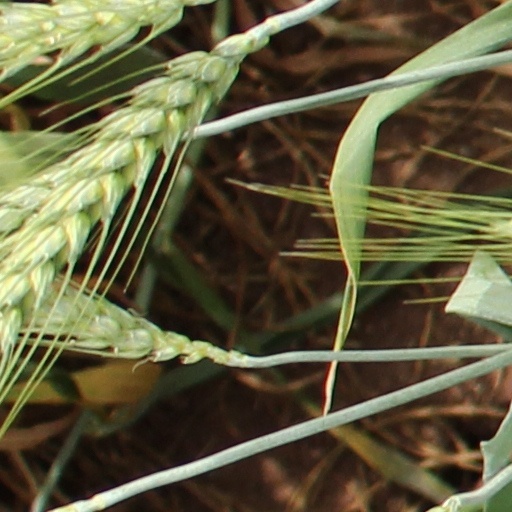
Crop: wheat